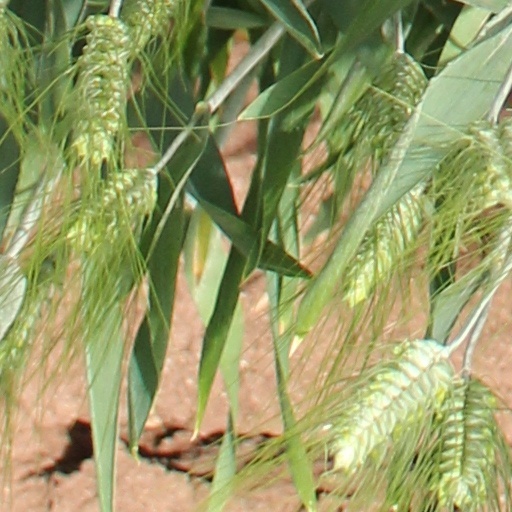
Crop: wheat